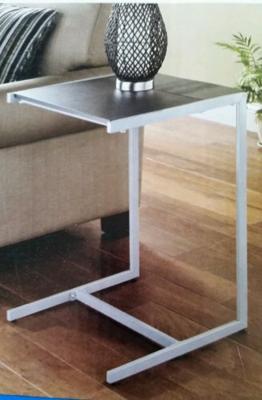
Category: table